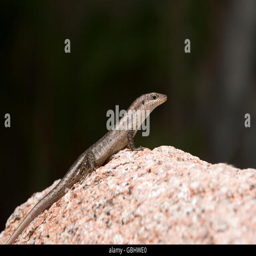
lizard sunbathing at a rock